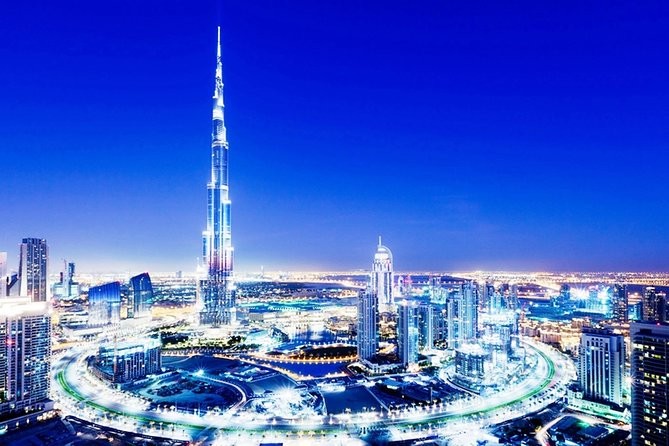
Landmark: Burj Khalifa